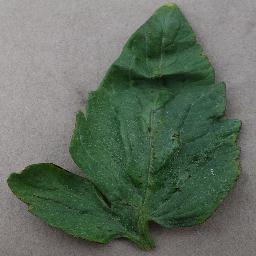
Label: Tomato___Bacterial_spot